Popoli, Kastoria

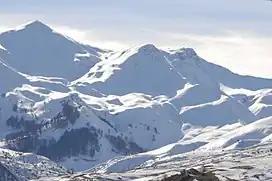
Mount Verno (or Vitsi), the northern geographical limit of the historical region of Popoli.

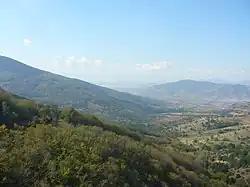
Mount Korisos (or Gavros), part of the mountain complex of Askio, the southern geographical limit of the area of Popoli.

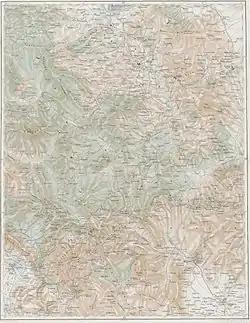
General Map of Central Europe of the Austrohungarian Empire from 1887. It references on the top part, next o the lake of Kastoria, the area of Popoli (Popole).

Popoli is a historical region in Kastoria regional unit of Western Macedonia, Greece, between the cities of Kastoria and Klisoura.